Rover V8 engine

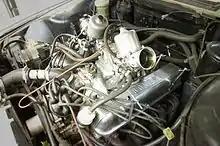
A 4.6-litre Rover V8 engine with SU carbs, fitted to a Rover P6.

In 1995, Land Rover enlarged the Rover V8 to . The bore remained the same size as the previous 4.0 at , but the engine was stroked by giving in total. Output was and .